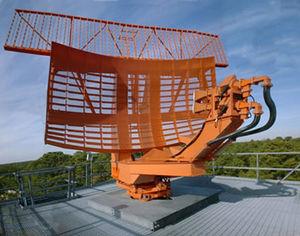
Un radar primaire ou radar de veille est un capteur radar classique qui illumine une large portion d’espace avec une onde électromagnétique et qui reçoit en retour les ondes réfléchies par les cibles se trouvant dans cet espace. Le terme désigne donc un système radar utilisé pour détecter et localiser des cibles potentiellement non-coopératives. Il est spécifique au domaine du contrôle aérien où on l'oppose au radar secondaire qui reçoit des informations supplémentaires du transpondeur de la cible.